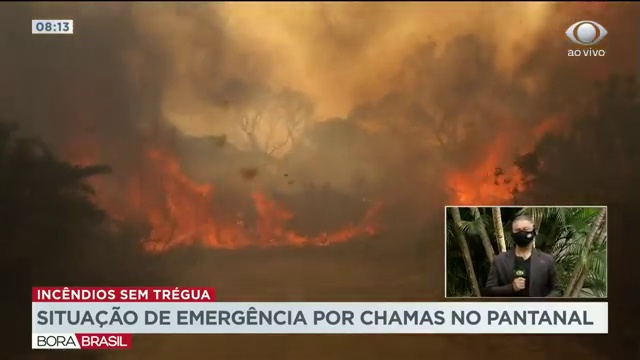
Fire: yes
Smoke: yes